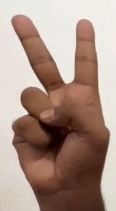
ASL sign: V